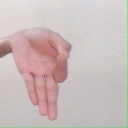
अक्षर: ज्ञ